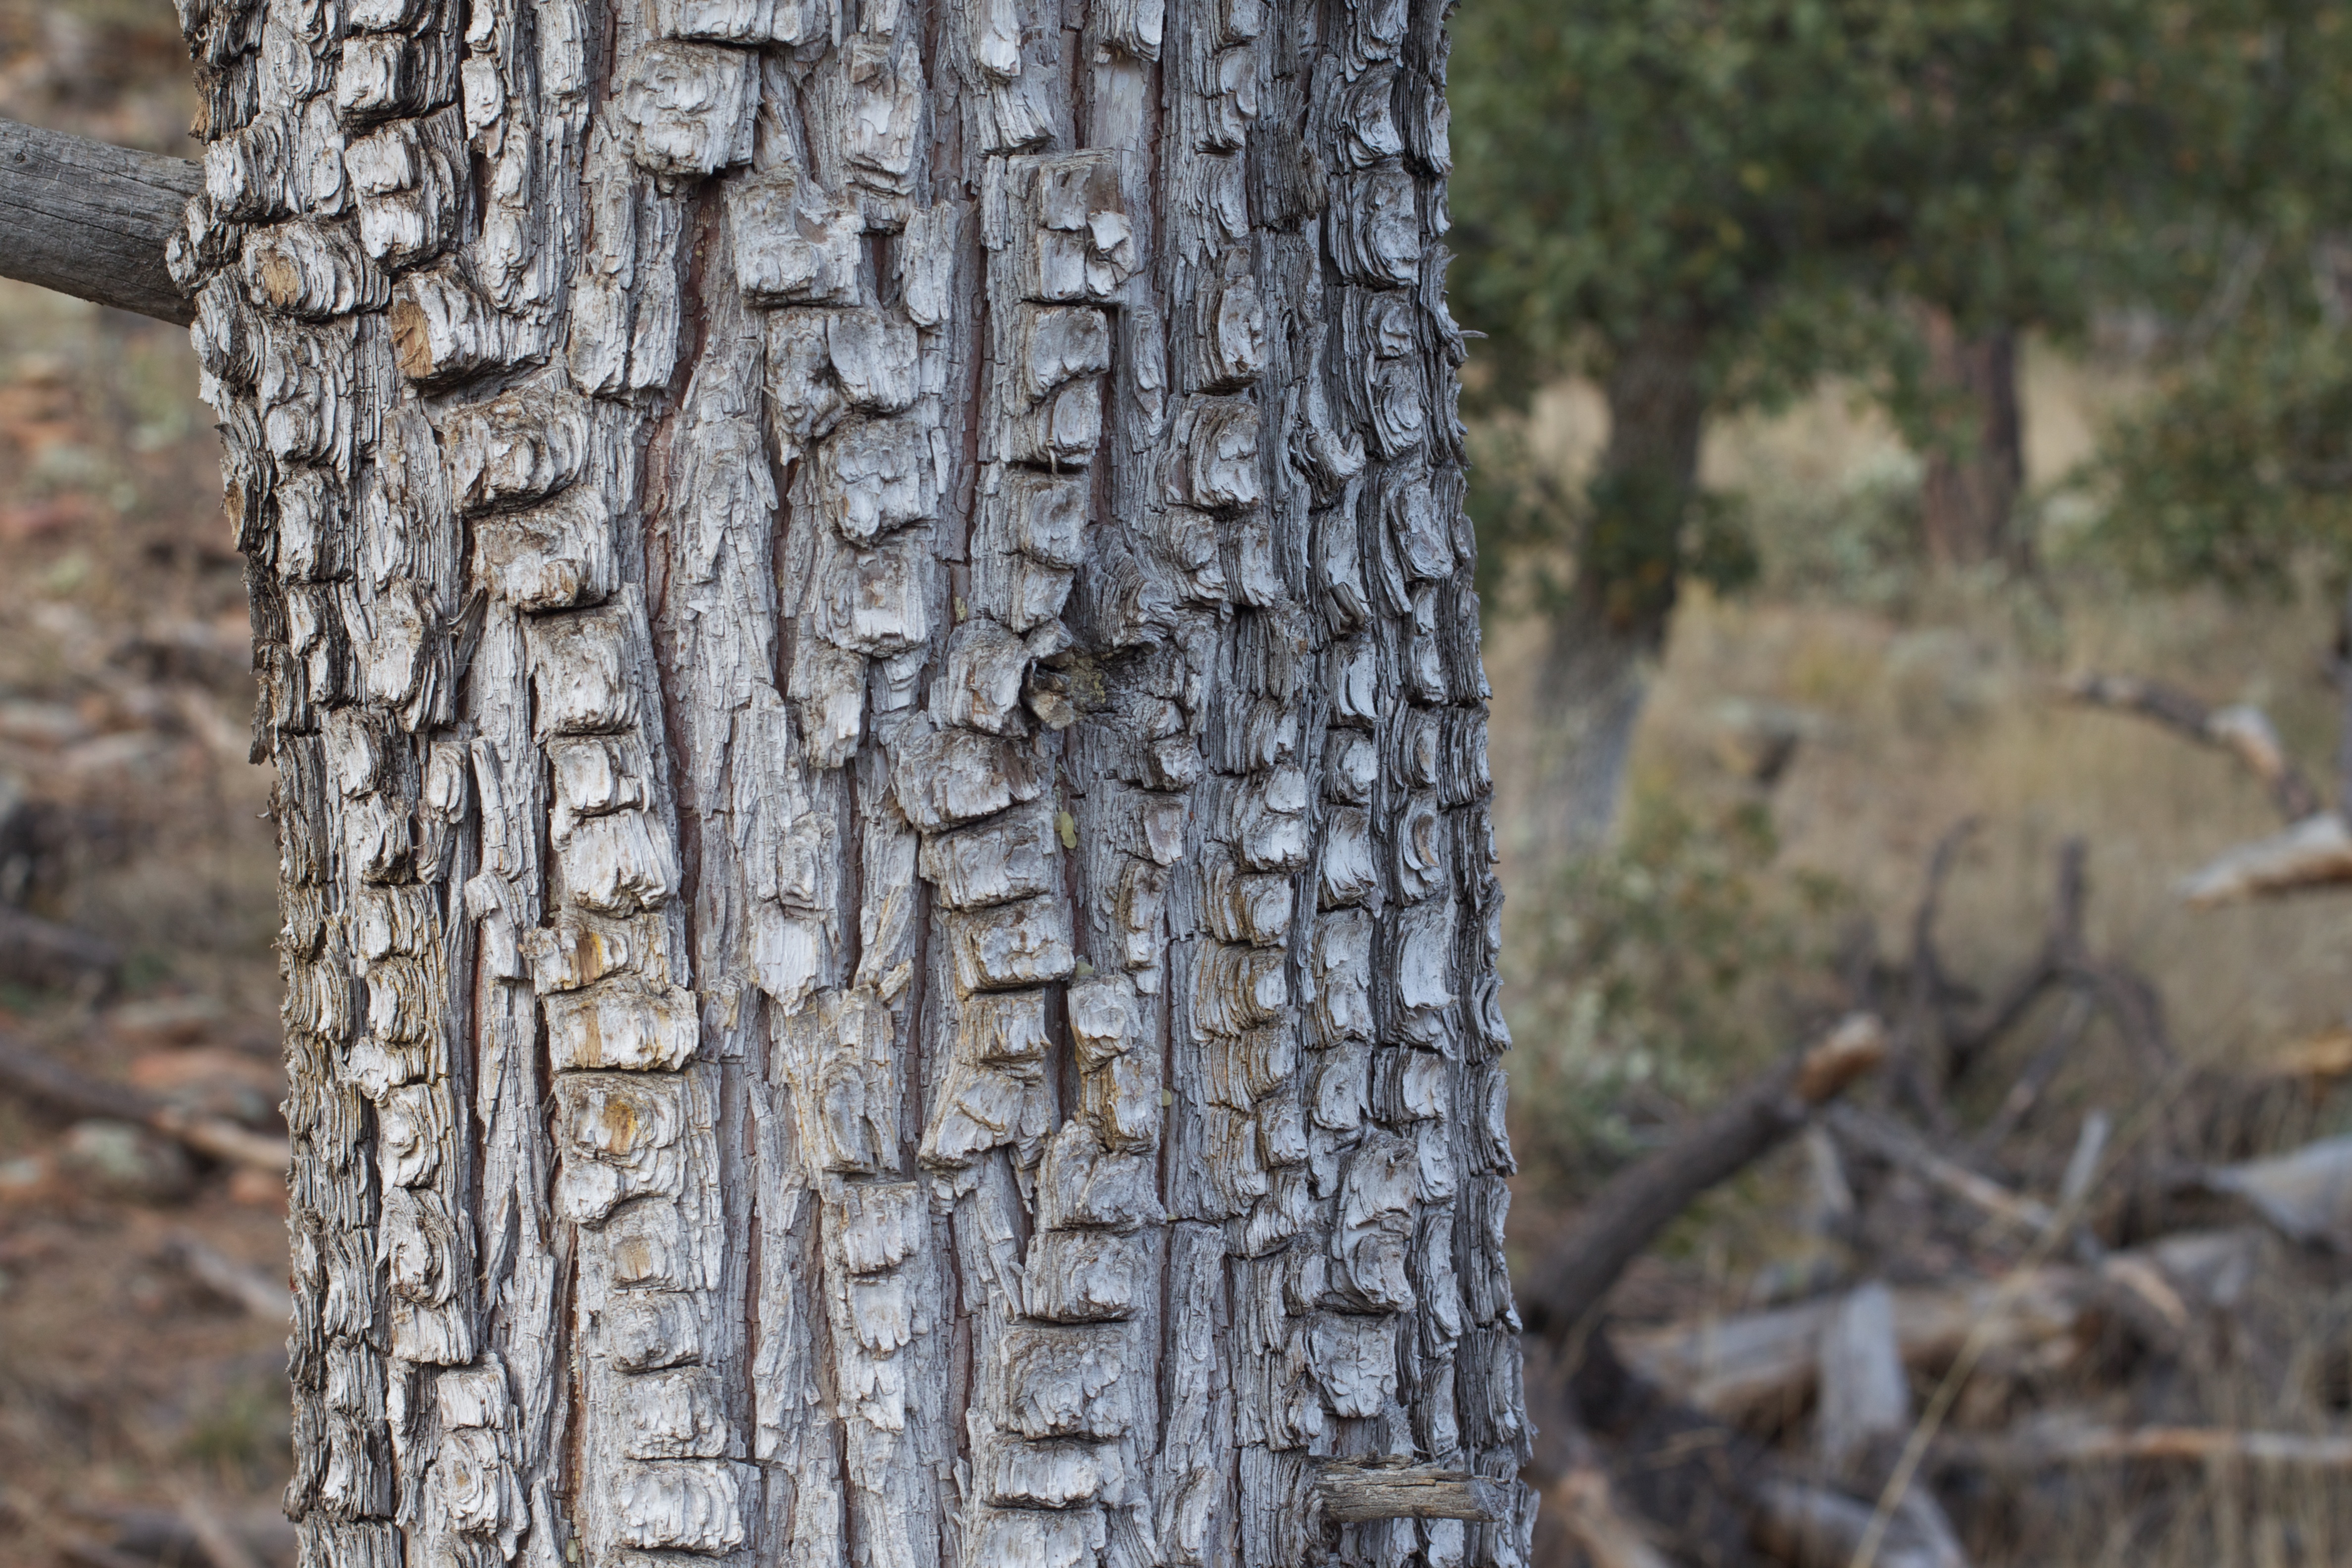
tree, branch, plant, wood, leaf, trunk, birch, autumn, juniper, woodland, flowering plant, plant stem, woody plant, land plant